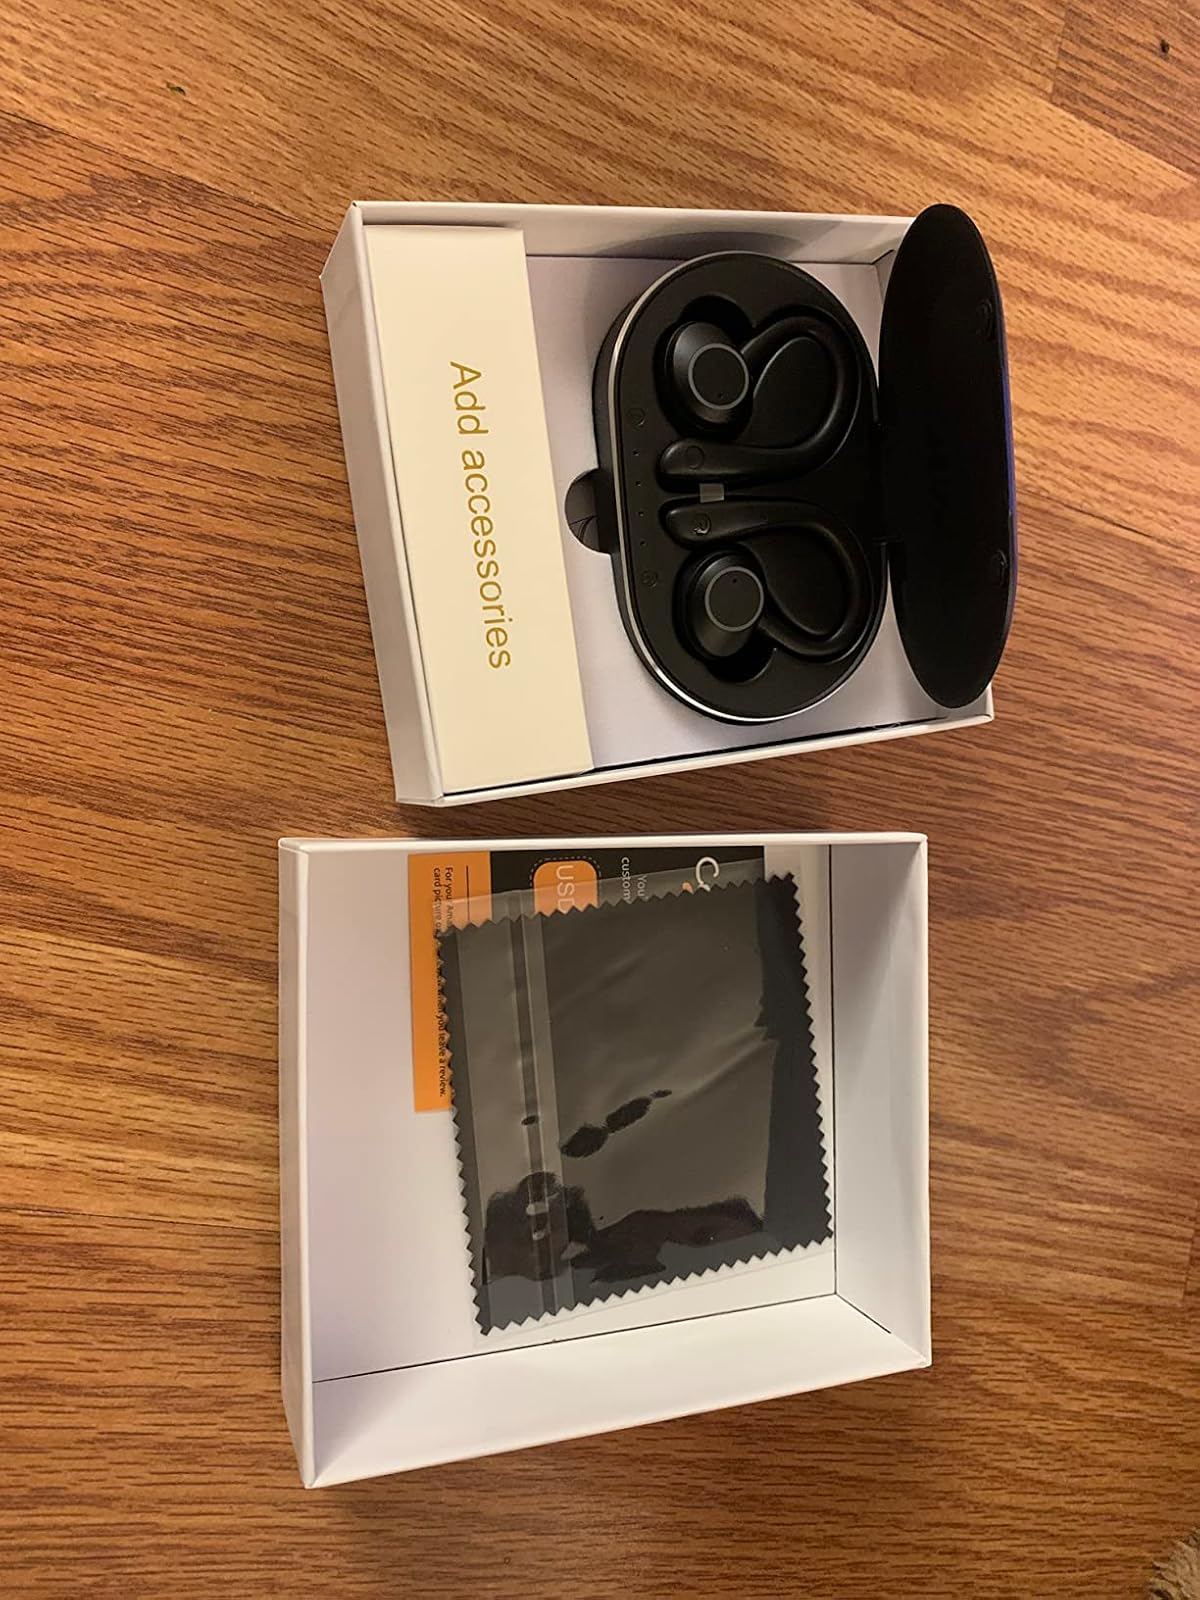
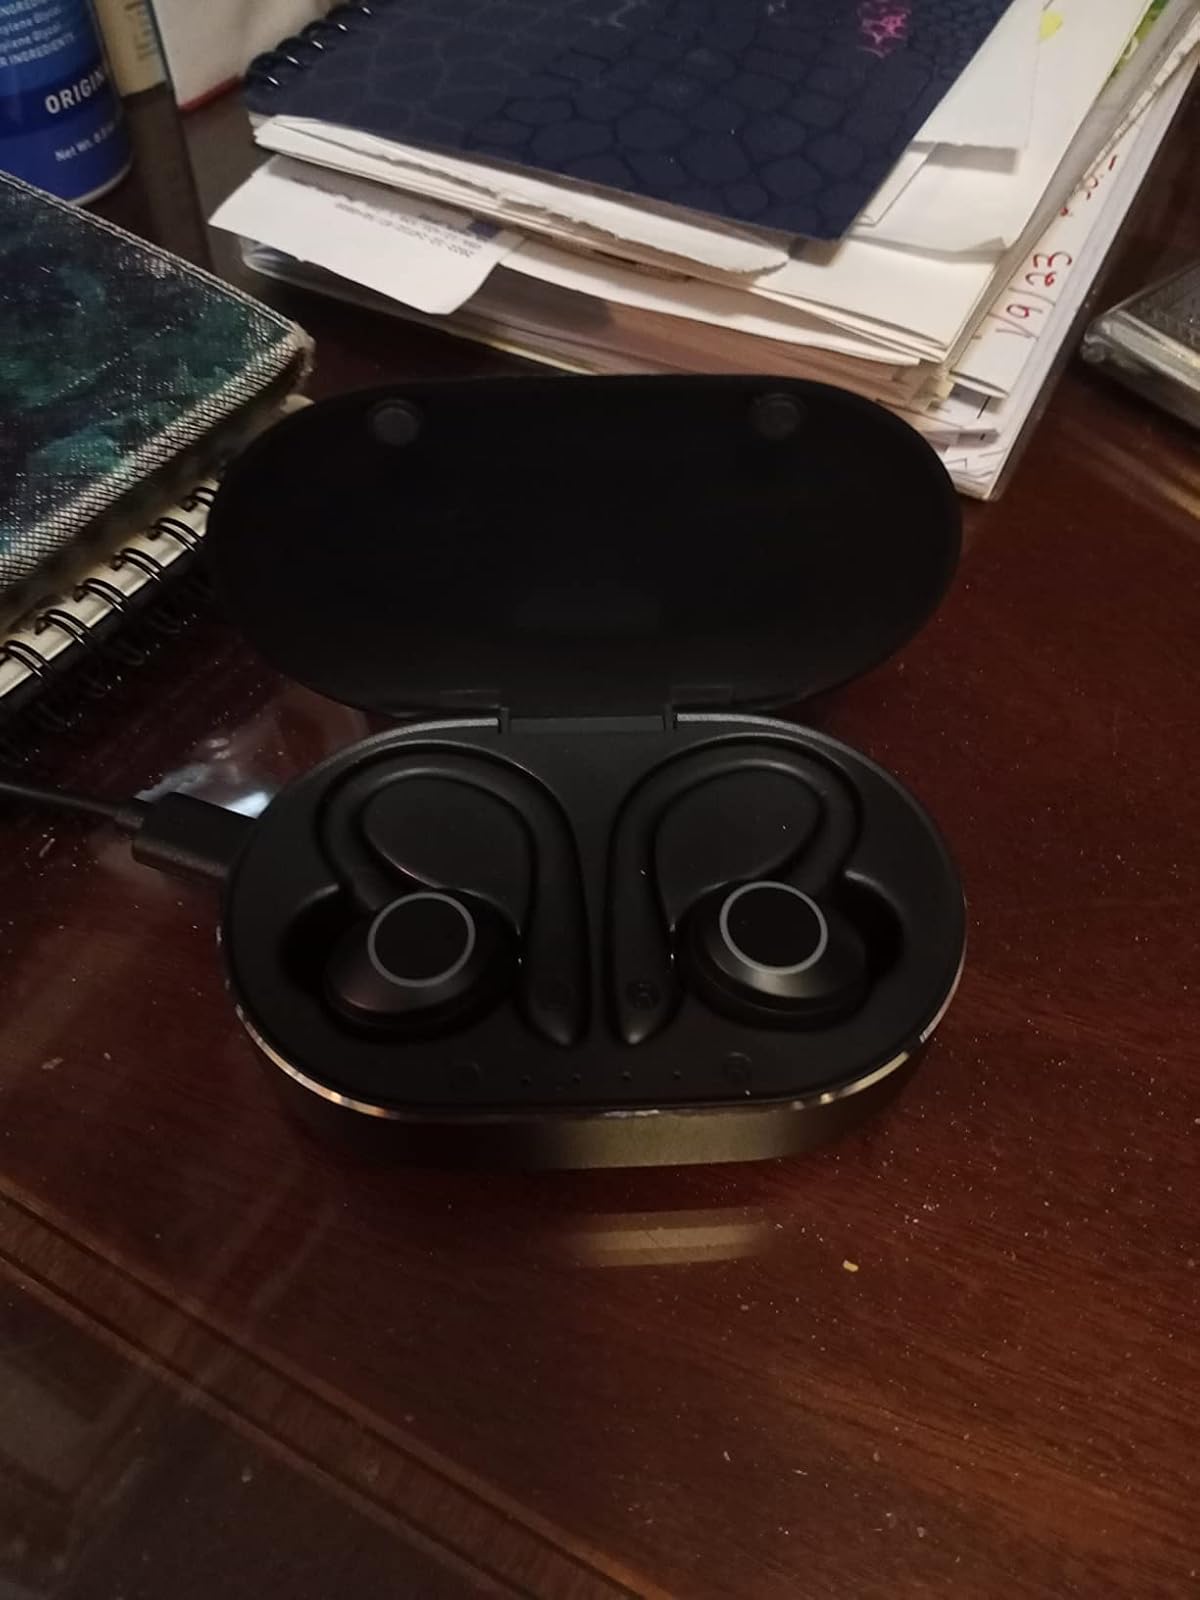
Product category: earbuds
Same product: yes